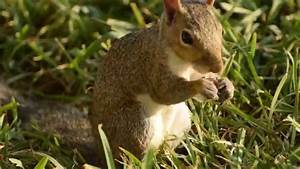
Label: scoiattolo